Nannbenda

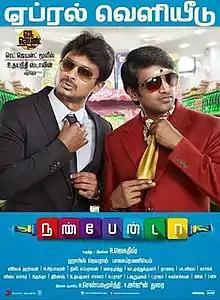
Poster

Nannbenda is a 2015 Indian Tamil-language romantic comedy film written and directed by Jagadish and produced by Udhayanidhi Stalin with himself in the lead role, Nayanthara, Santhanam and Sherin Shringar. The music was composed by Harris Jayaraj with cinematography by Balasubramaniem and edited by Vivek Harshan. The movie was released on 2 April 2015. The title of this film is derived from a dialogue uttered by Santhanam in the film Boss Engira Bhaskaran.